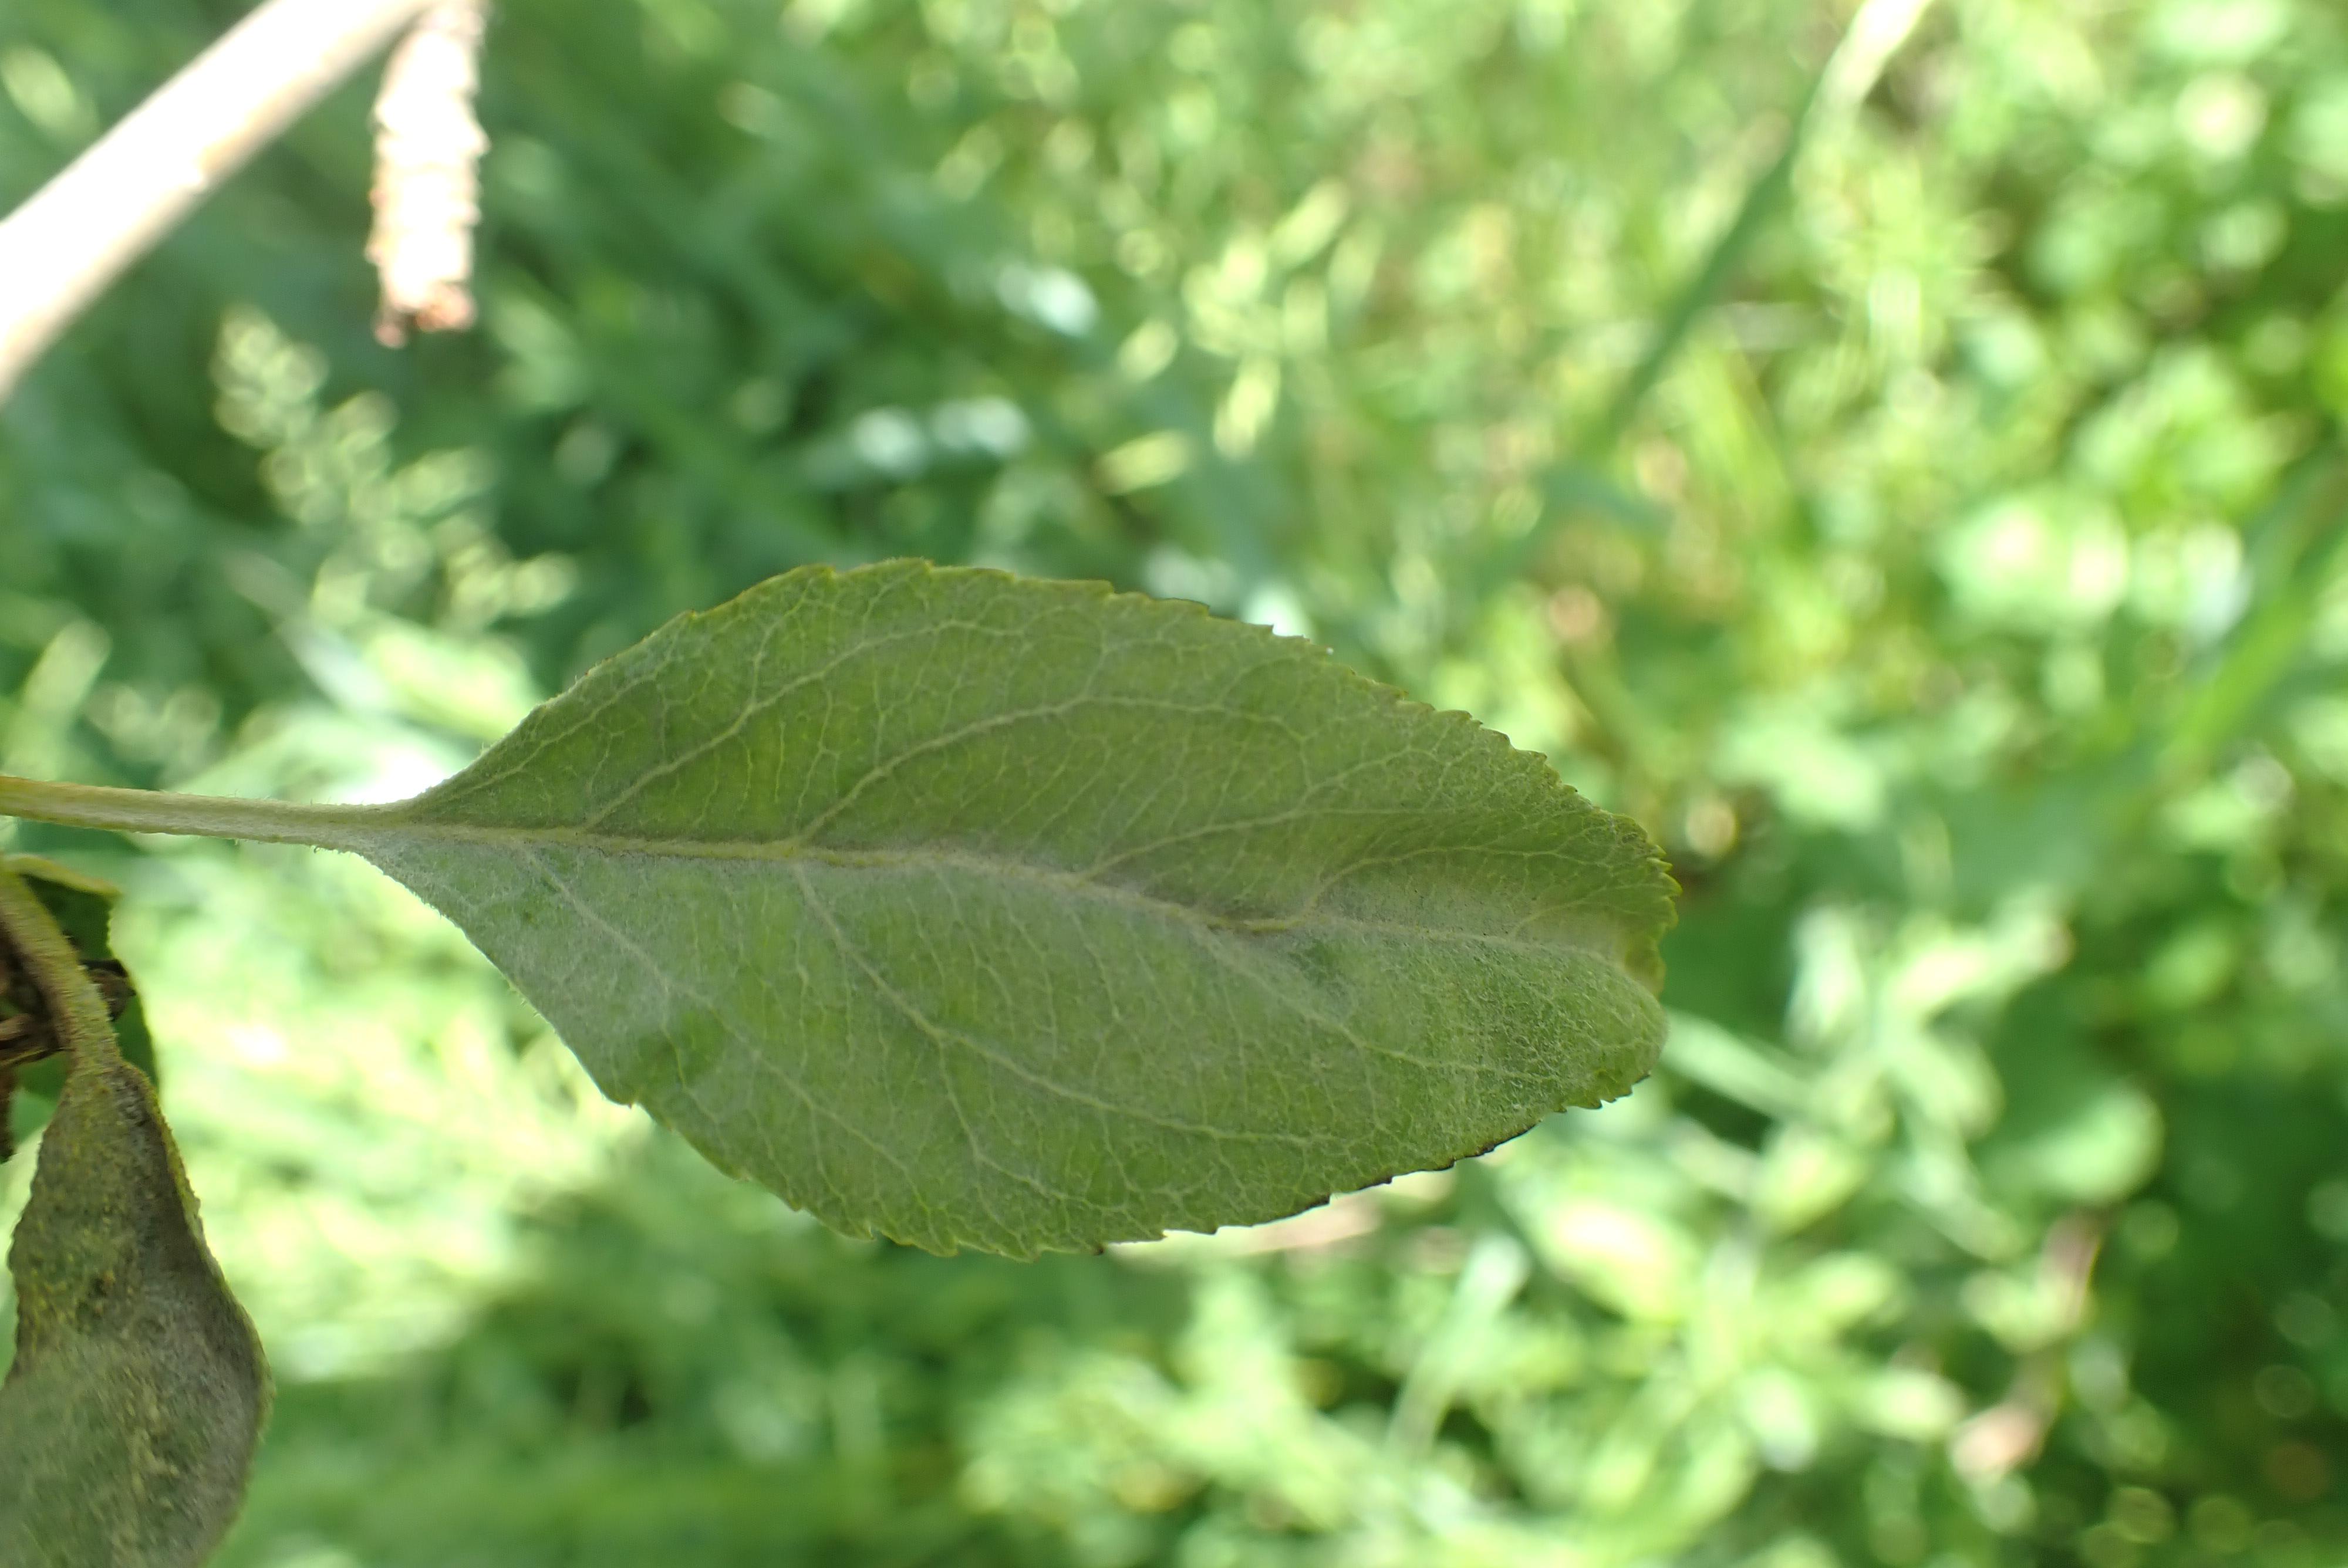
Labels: powdery_mildew